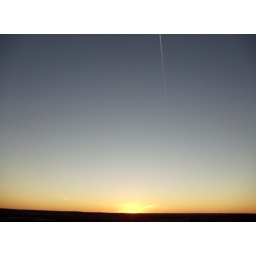
Sunset below clear sky